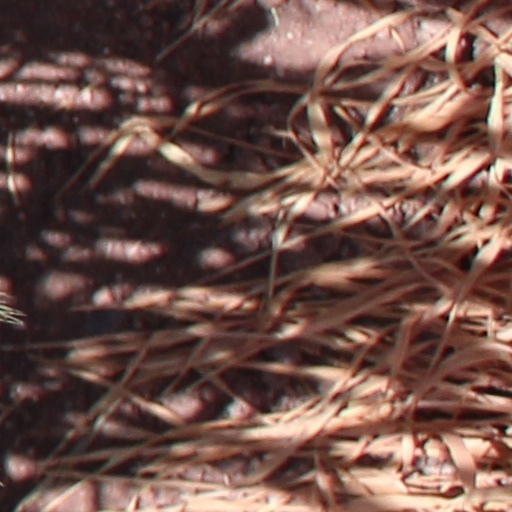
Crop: wheat